Gundremmingen Nuclear Power Plant

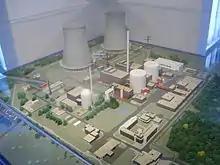
Scale model of the Gundremmingen plant, in the information center

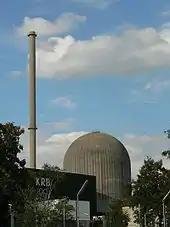
The damaged Unit A

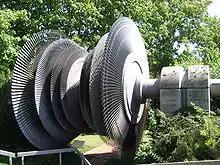
Retired turbine from Unit A in front of plant information center

Unit A was a boiling water reactor with an output of 237 megawatts, the first large nuclear power plant in Germany. It was in operation from December 1966 until January 1977, and generated a total of 13.79 TWh of energy during those years.